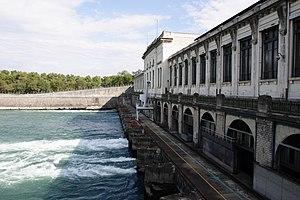
Façade aval de la Centrale hydroélectrique de Cusset (Villeurbanne, Rhône, France).
L'usine hydroélectrique de Cusset est une usine de production d'électricité associée à un barrage français situé sur le canal de Jonage entre les communes de Villeurbanne et de Vaulx-en-Velin.
Le Grand Parc Miribel Jonage est un parc de l'agglomération lyonnaise couvrant près de 2 200 hectares en périphérie de Lyon. Il correspond à une zone aménagée sur l'Île de Miribel-Jonage, à la suite de la création de celle-ci, à partir du milieu du XIXᵉ siècle, par le creusement des canaux de Miribel et de Jonage destinés à maîtriser le Rhône qui s'étiolait alors dans de multiples ramifications et posait donc un certain nombre de problèmes, en particulier en termes de crues. Le Vieux Rhône qui coule pour l'essentiel dans le Grand parc, témoigne de cette situation passée.
Villeurbanne est une commune, limitrophe de Lyon, située dans la métropole de Lyon en région Auvergne-Rhône-Alpes. Avec 147 712 habitants au 1ᵉʳ janvier 2017, elle est la commune de banlieue la plus peuplée de France, devant Boulogne-Billancourt, dans la banlieue parisienne. Elle est également la 4ᵉ commune de la région Auvergne-Rhône-Alpes et la 21ᵉ ville de France par sa population.